The Good Wife

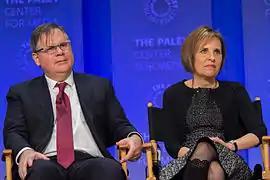
Robert and Michelle King at the 2015 PaleyFest presentation for "The Good Wife"

The series was created by Michelle and Robert King, who serve as executive producers and show runners. The pair had produced the short-lived legal drama "In Justice" that aired as a mid-season replacement in early 2006. The creators had previously worked extensively in feature films. Scott Free productions helped to finance "The Good Wife" and Ridley Scott, Tony Scott (until his death) and David W. Zucker are credited as executive producers.